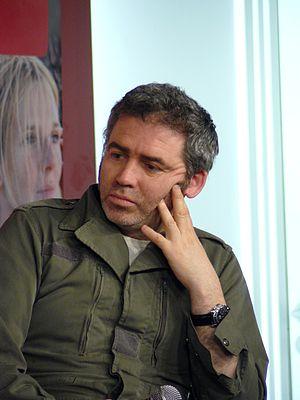
Le réalisateur Stéphane Brizé, le 13 mars 2010, lors de la présentation du DVD de son film ""Mademoiselle Chambon"" à la FNAC Montparnasse (Paris)"